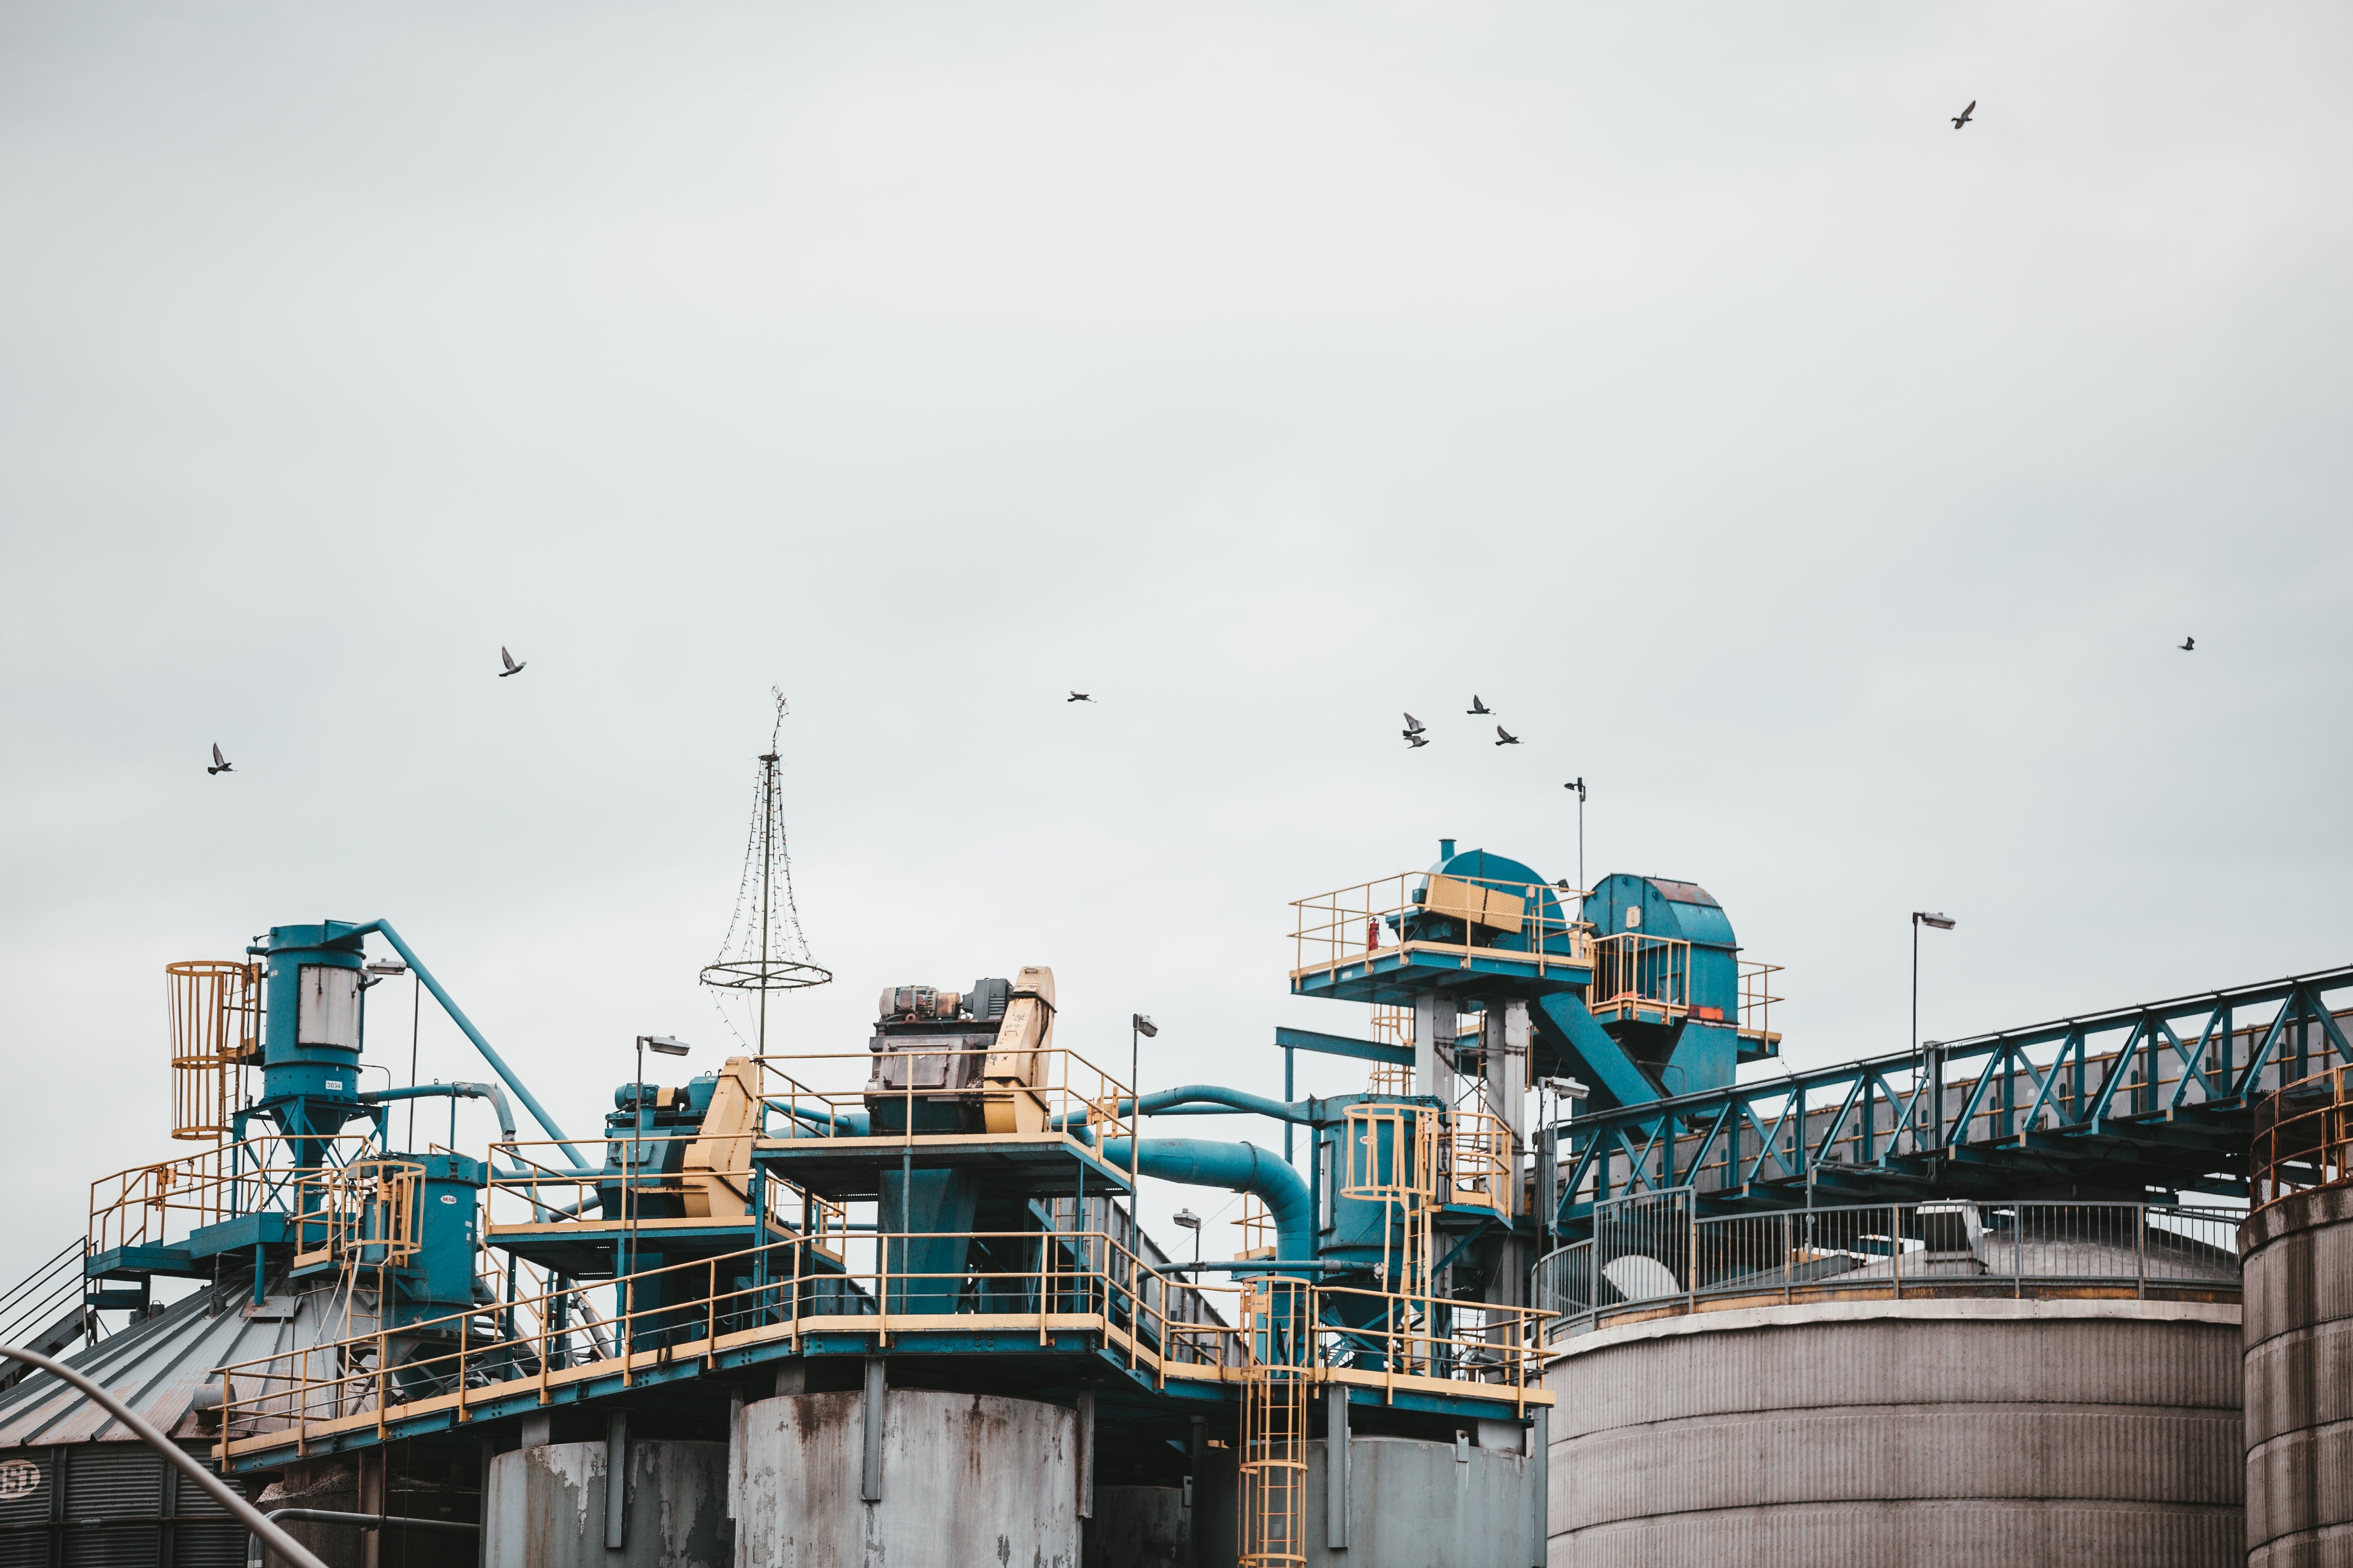
sky, bird, vehicle, gas, city, industry, bridge, metal, roof, crane, machine, nonbuilding structure, chute, asphalt, amusement park, water transportation, recreation, pipe, automotive wheel system, tree, watercraft, port, amusement ride, silo, harbor, tourist attraction, tower block, freight transport, ocean, transport